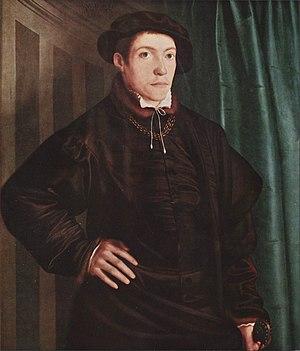
Christoph Amberger est un portraitiste allemand de la Renaissance tardive.